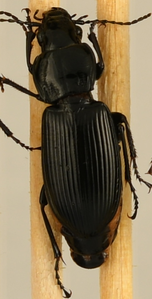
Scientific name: Pterostichus melanarius
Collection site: Steigerwaldt Land Services Site (STEI), plot STEI_002